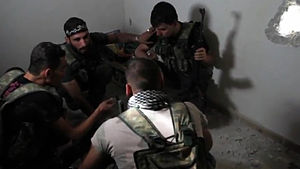
Den Frie Syriske Hær
Medlemmer af Den Frie Syriske Hær holder et planlægningsmøde.
Den Frie Syriske Hær er en væbnet oprørshær, som kæmper i Syrien under den syriske borgerkrig. Selv om de fleste af FSHs medlemmer er sunnimuslimer - Syriens største trossamfund - har den bataljoner, der består helt eller delvist af kurdere, turkmenere, palæstinensere og drusere. I juli 2012 var der meldinger om ca. 100.000 desertører fra regeringsstyrkerne ifølge aktivist- og mediekilder. Omtrent et år tidligere vurderede amerikanske efterretningskilder, at der var mere end 10.000 desertører. Det faktiske antal soldater, der har tilsluttet sig FSH, er ukendt.